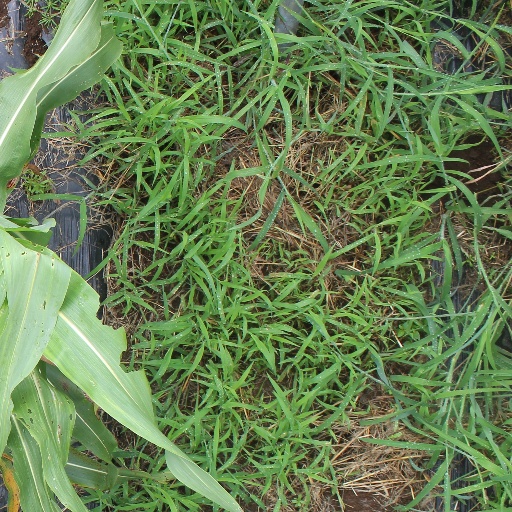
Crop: sorghum